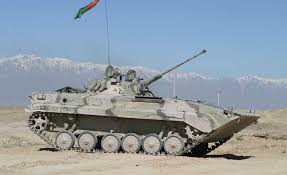
Label: BMP-2